Federal University of Rio Grande do Norte

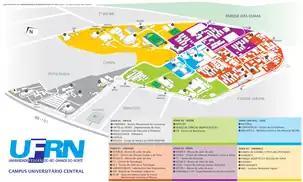

The Seridó Higher Education Center (CERES) of the Federal University of Rio Grande do Norte is formed by the university campuses of Caicó and Currais Novos. Its academic structure is formed by eight Departments that offer thirteen on-campus undergraduate courses and two master's courses - Professional Masters in Letters - PROFLETRAS and the Professional Master in Geography - GEOPROF.